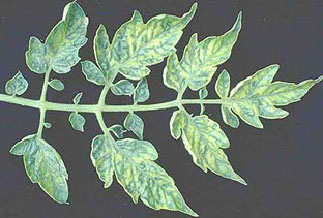
Labels: Tomato leaf yellow virus, Tomato leaf yellow virus, Tomato leaf yellow virus, Tomato leaf yellow virus, Tomato leaf yellow virus, Tomato leaf yellow virus, Tomato leaf yellow virus